Drexel 4257

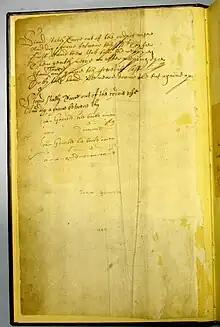
Folio 1v, containing a bawdy lyric and the inscription "John Gamble his booke ..." (click for close up)

Though writers disagree on details of the handwriting (see the section on handwriting below), they all agree that the handwriting of the latter portion of Drexel 4257 is probably that of John Gamble, given that there is a concentration of his work in that part of the manuscript. This suggests that the book was begun by someone else (whom Lynn Hulse recognized as Thomas Jordan; see below). Duckles surmised that Gamble came into possession of the book in 1642–43 when the musicians of the Royal Chapel were dispersed as a result of the English Civil War. Although Gamble lost most of his possessions in a fire in 1666, this book appears to have survived. He made out his will on 30 June 1680, in which he bequeathed his grandson (also named John Gamble) all his books of music.